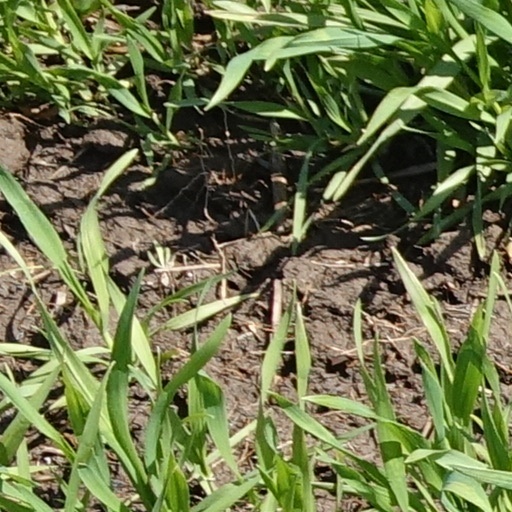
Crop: wheat